Howard W. Hunter

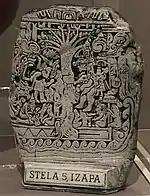
Izapa Stela 5 replica that sat on the desk of Howard W. Hunter, representing his long affiliation with NWAF

Hunter served in several LDS Church assignments not directly related to ecclesiastical matters while a member of the Quorum of the Twelve. He was a member of the Board of Trustees of Brigham Young University and closely involved with the founding of the J. Reuben Clark Law School. He also was a member of the Board of Trustees of the New World Archaeology Foundation, chairman of the board of the PCC, and president of the Genealogical Society of Utah.